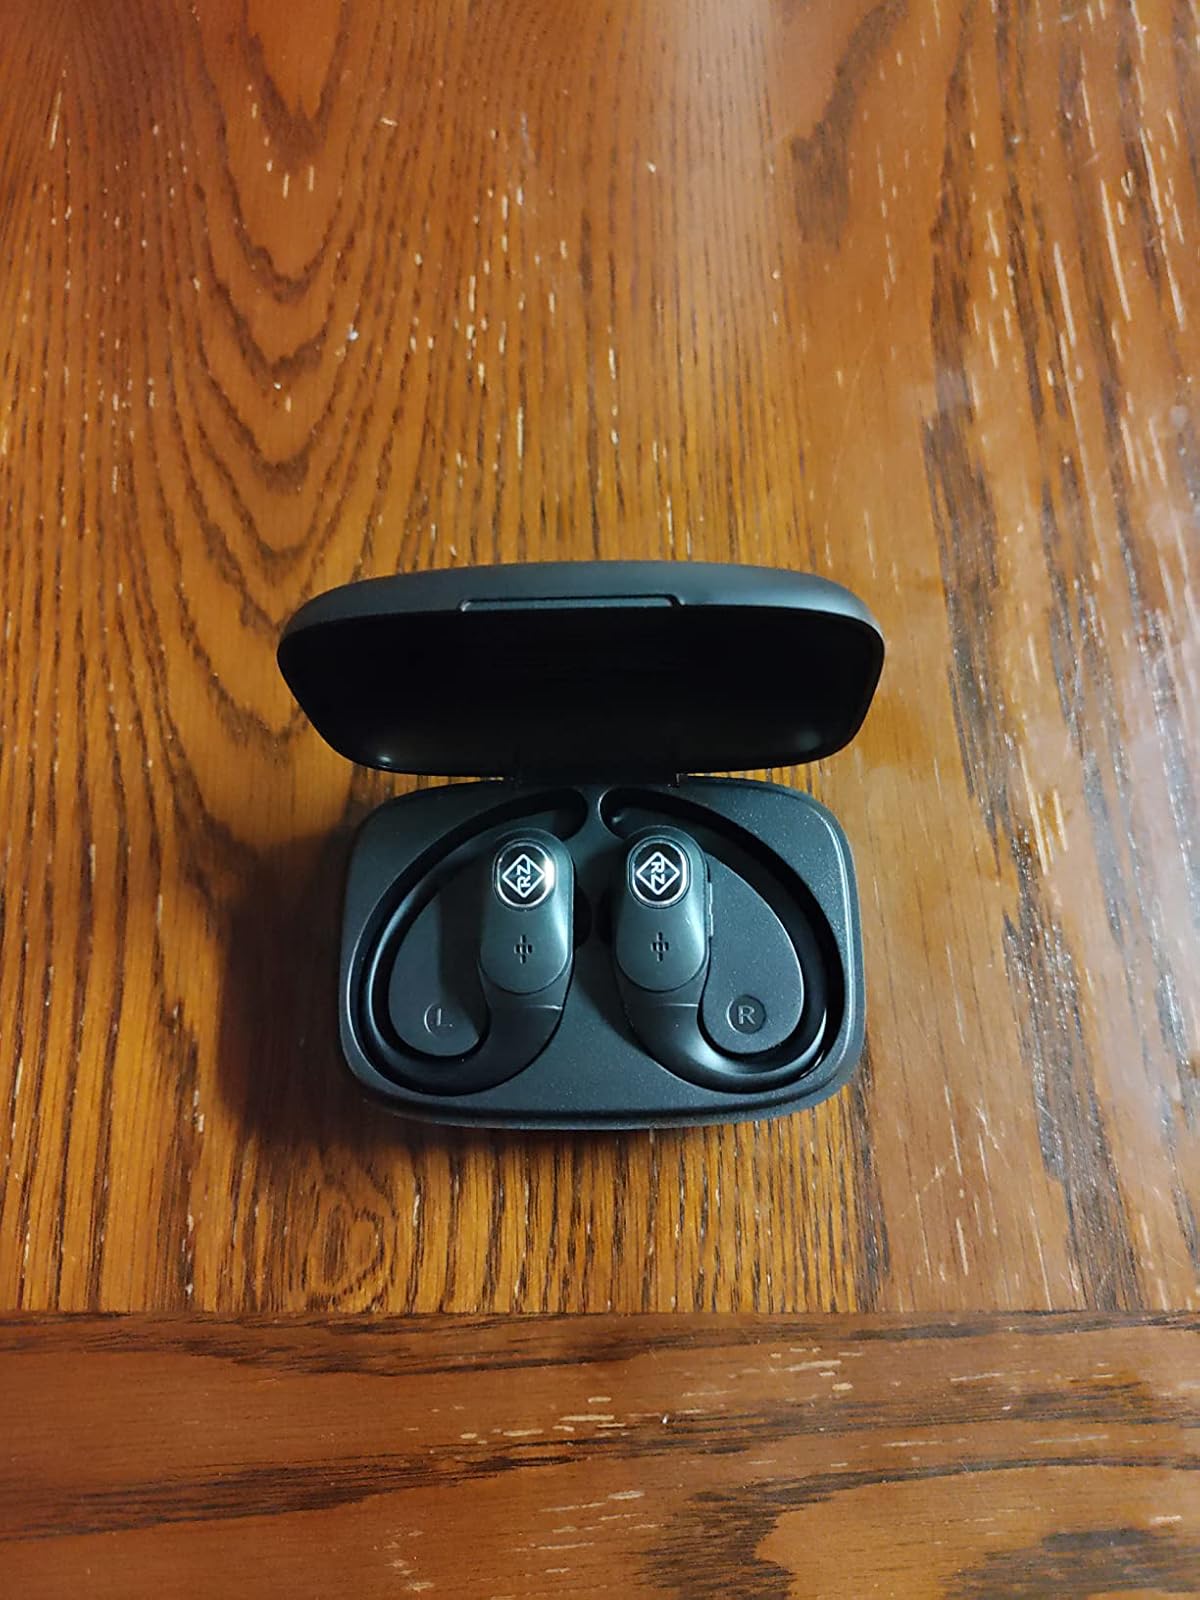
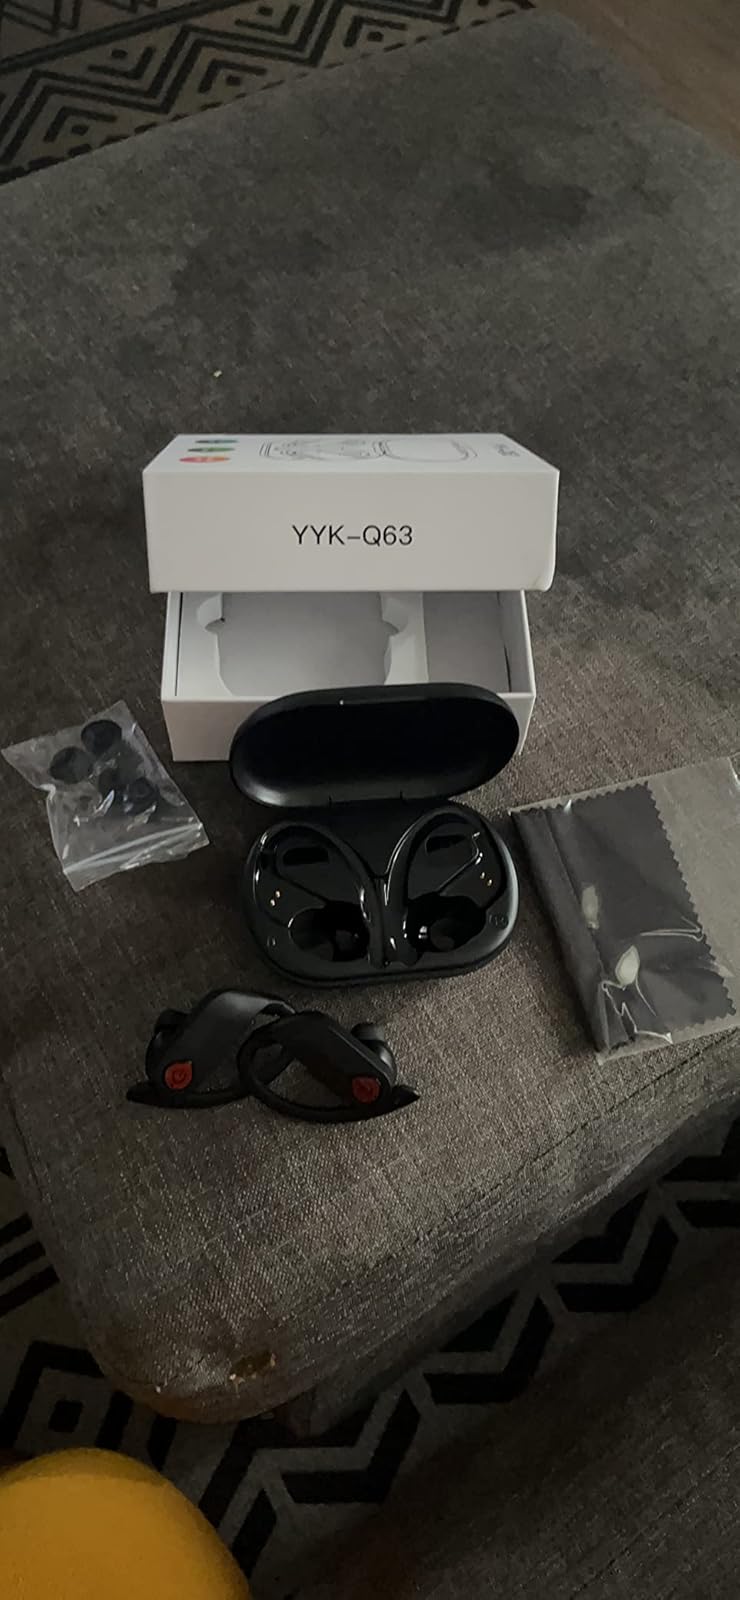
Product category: earbuds
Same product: no